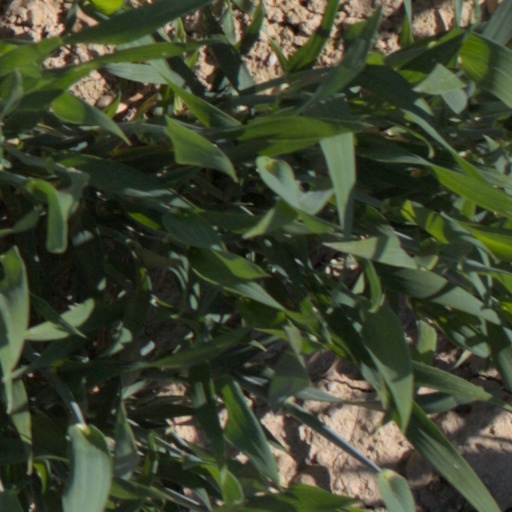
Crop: wheat